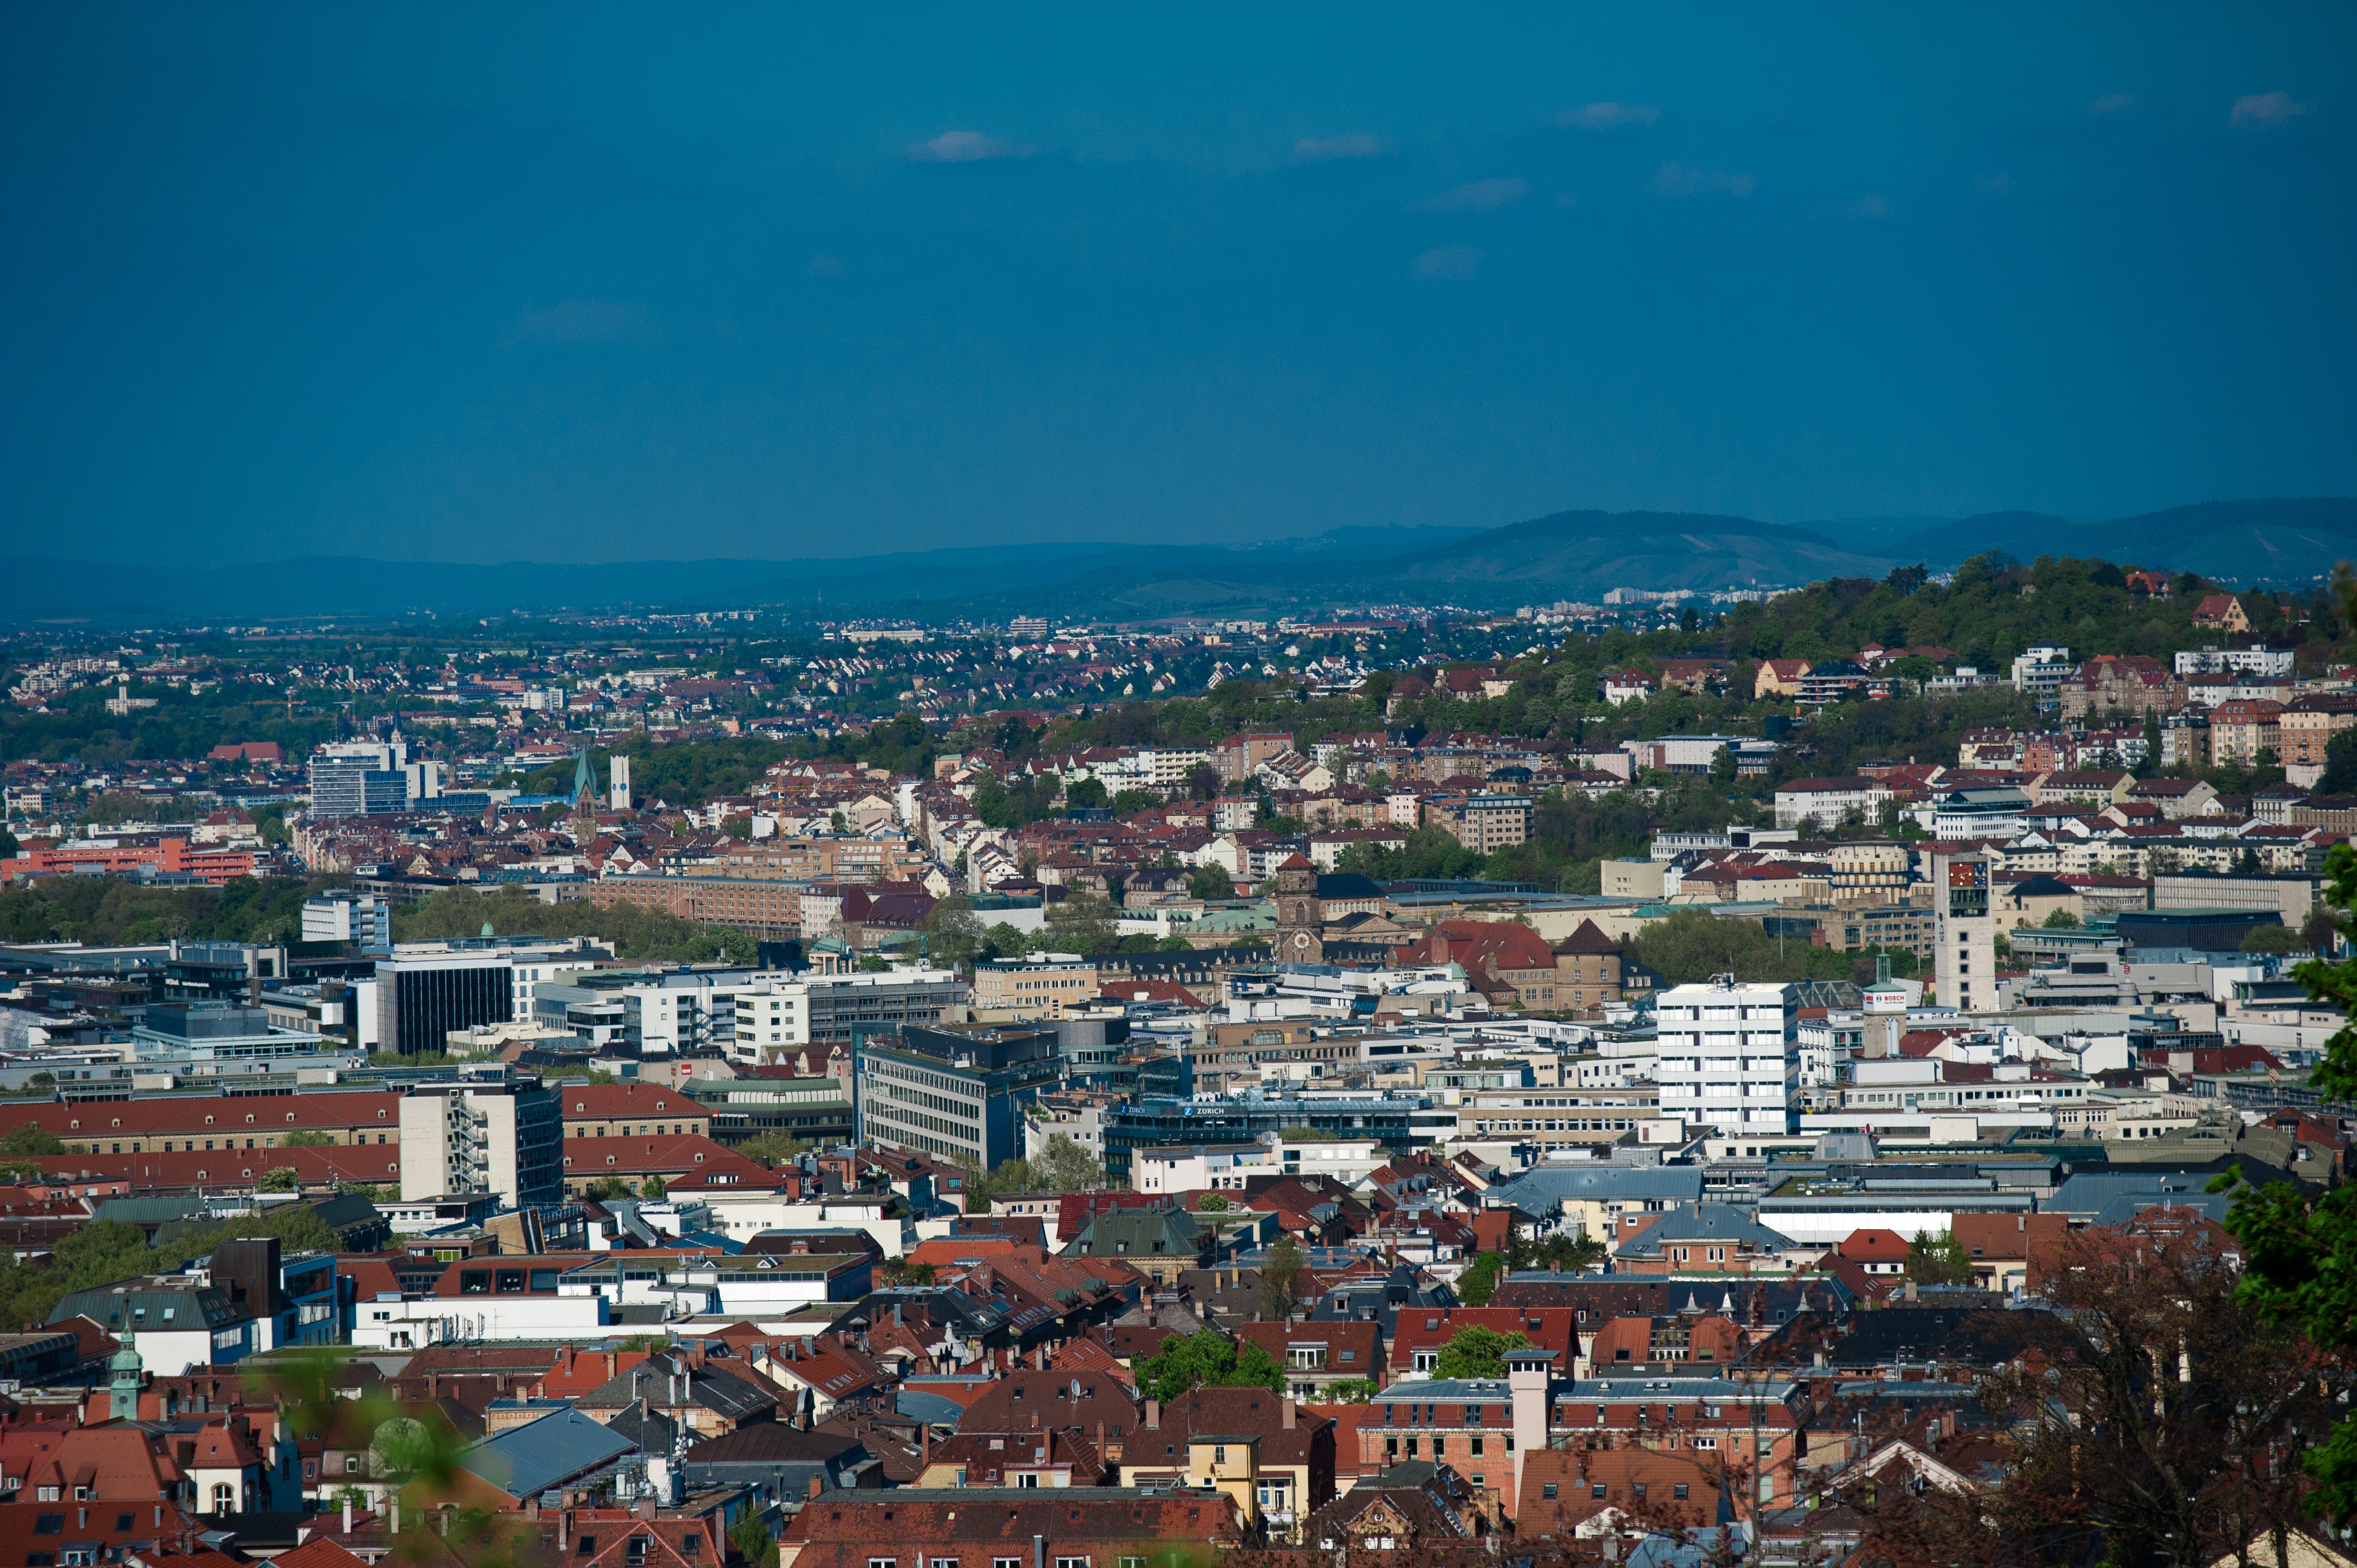
coast, horizon, skyline, photography, town, city, cityscape, panorama, downtown, suburb, homes, stuttgart, neighbourhood, bird's eye view, aerial photography, urban area, residential area, geographical feature, human settlement, atmosphere of earth, metropolitan area